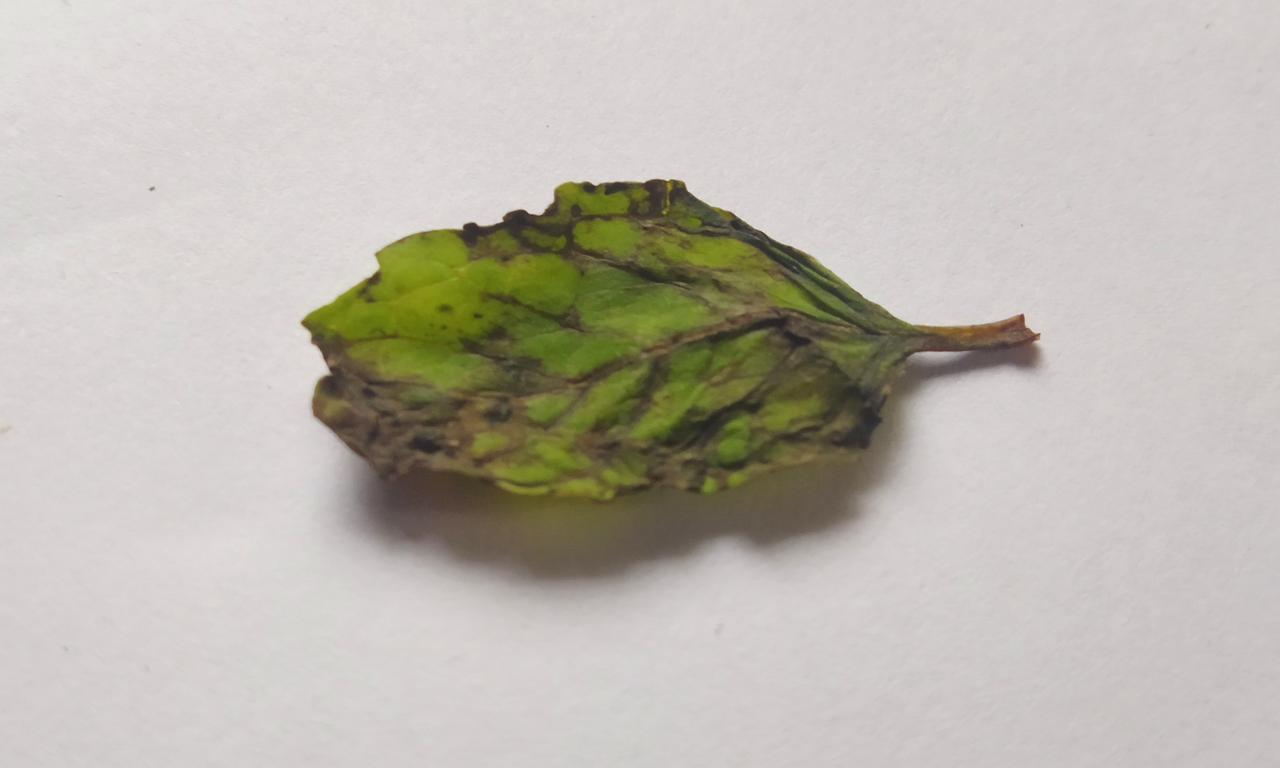
Label: Spoiled